The Dairymaid of St. Kathrein

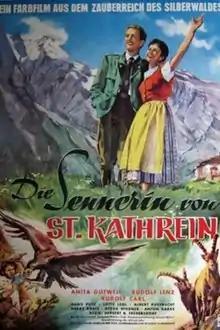

The Dairymaid of St Kathrein or The Milkmaid of St. Kathrein (German: Die Sennerin von St. Kathrein) is a 1955 Austrian drama film directed by Herbert B. Fredersdorf and starring Anita Gutwell, Rudolf Lenz and Rudolf Carl. It is a heimatfilm, inspired by the success of the earlier "The Forester of the Silver Wood" which featured the same leading actors. Another film, "Forest Liesel", was made in 1956 by Fredersdorf.